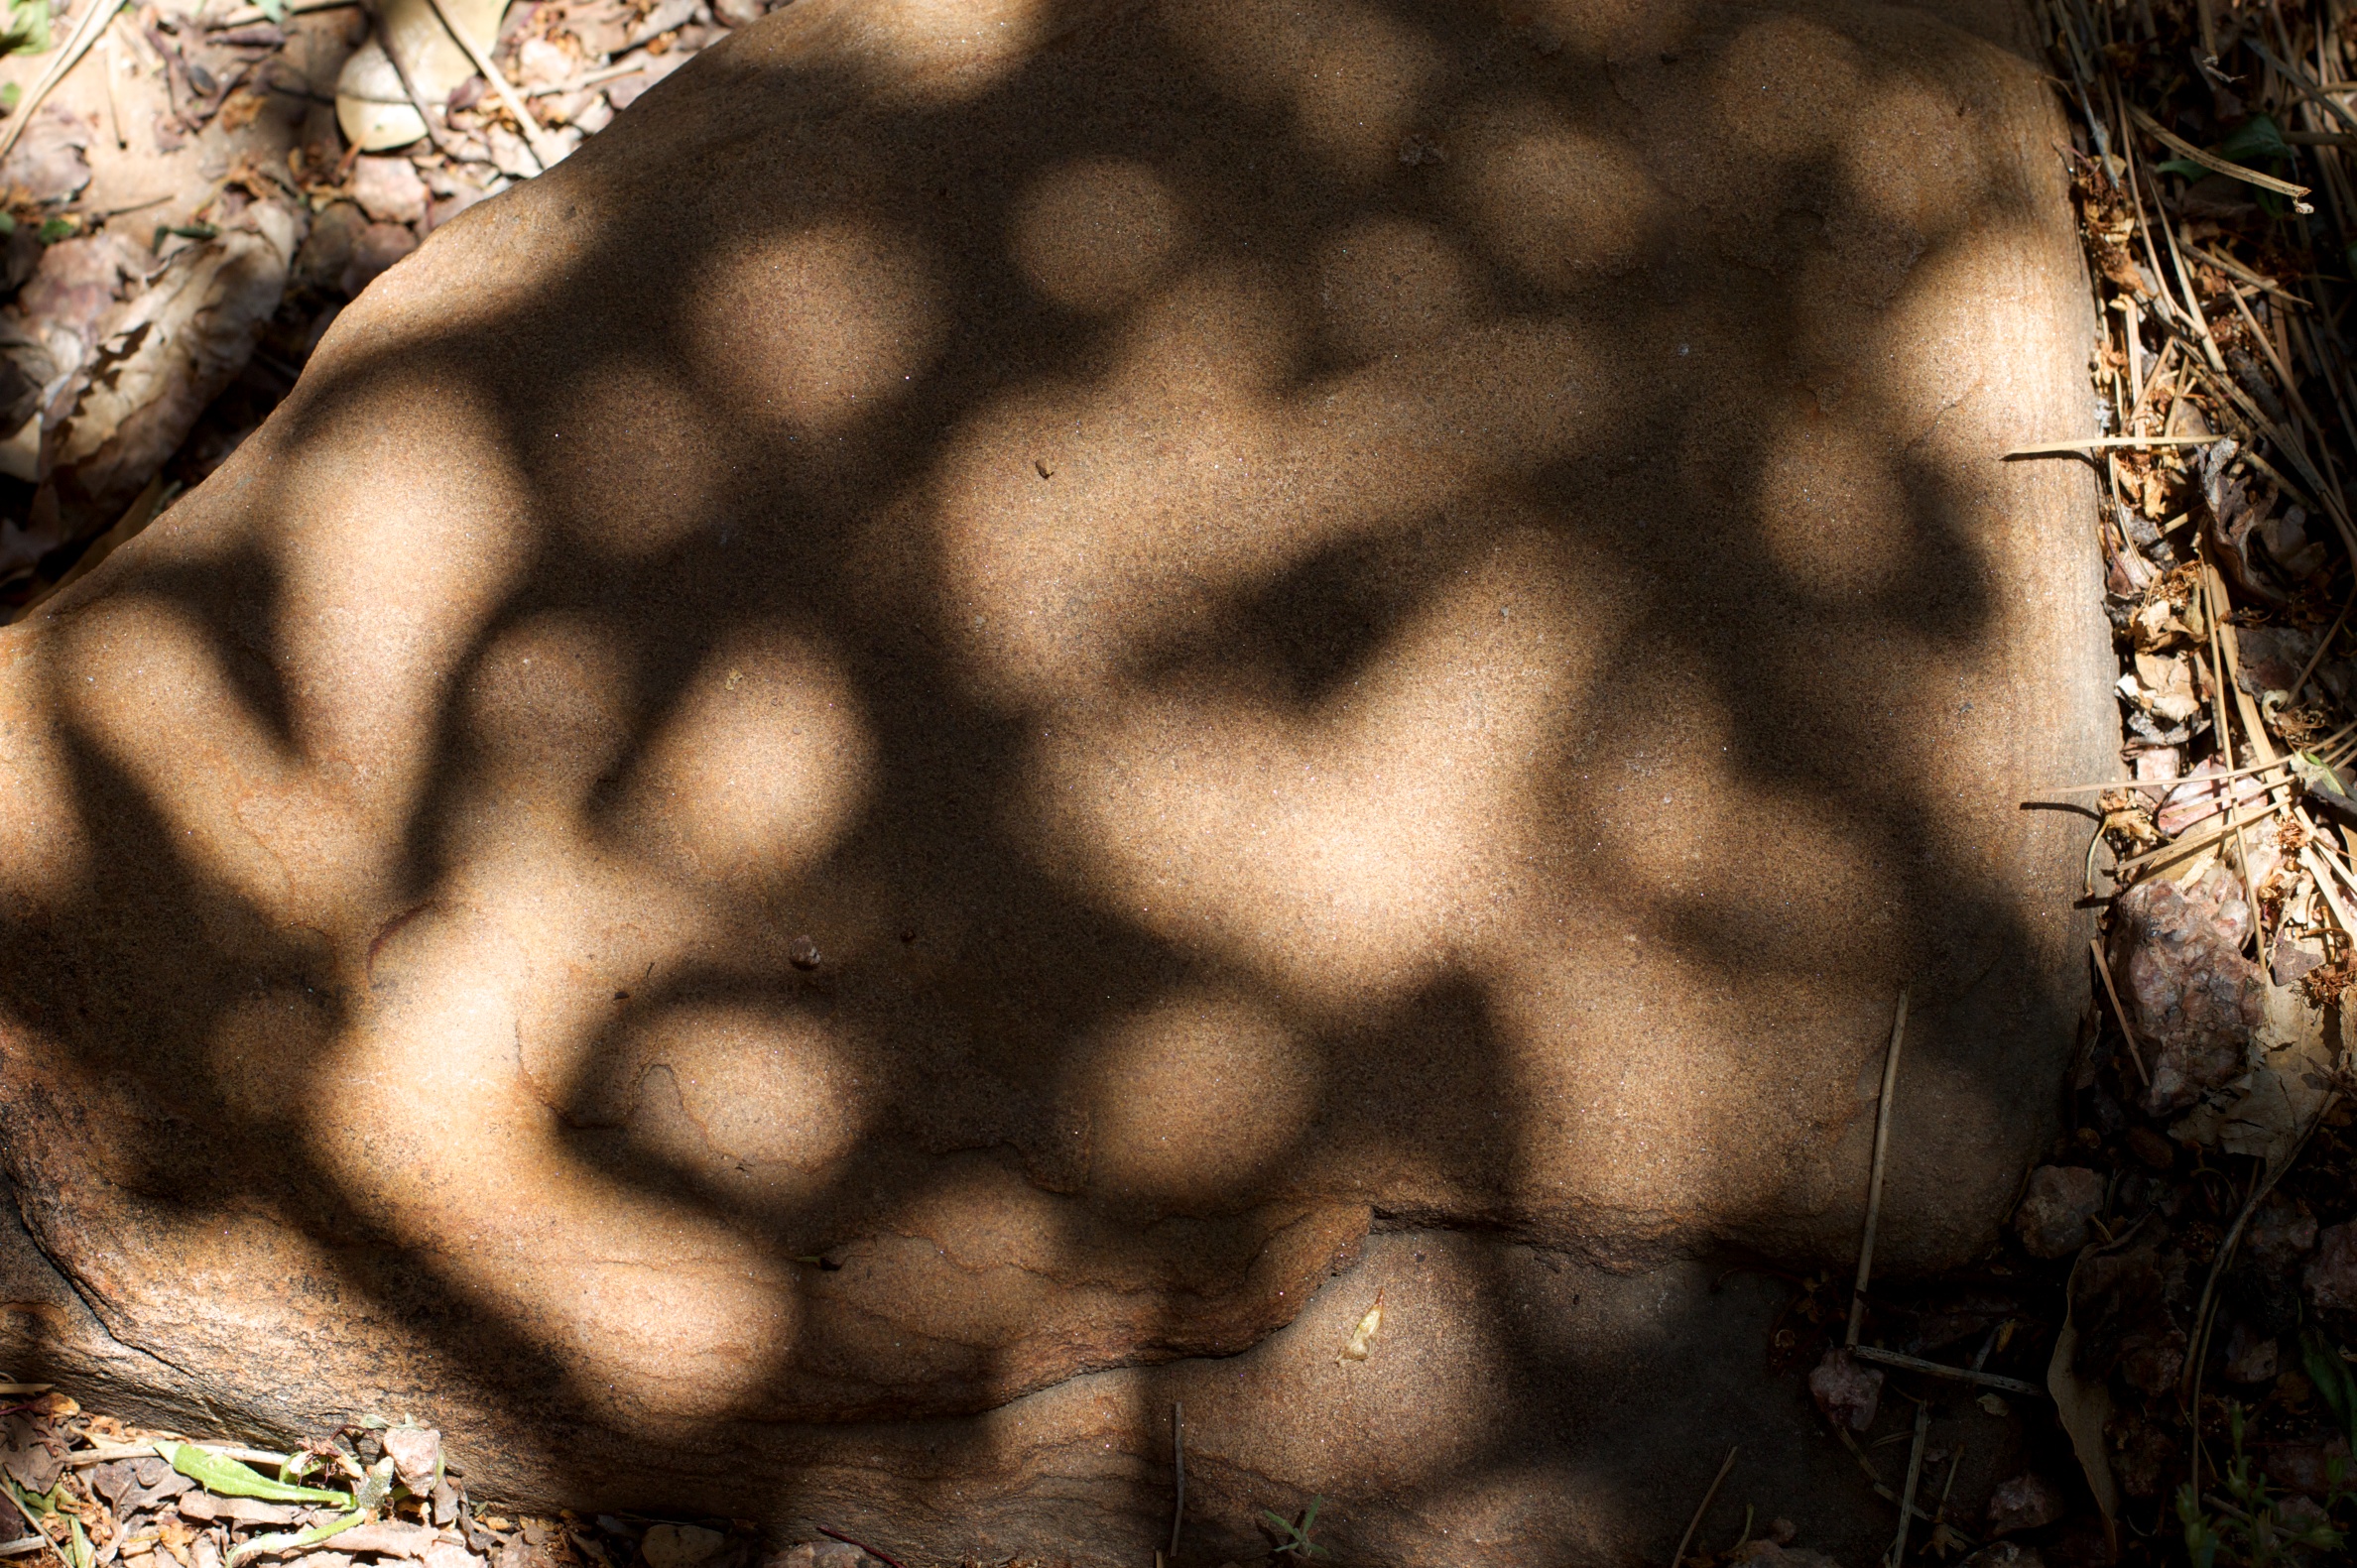
tree, nature, forest, branch, plant, photography, sunlight, leaf, flower, autumn, shadow, soil, darkness, monochrome, flora, season, close up, macro photography, woody plant